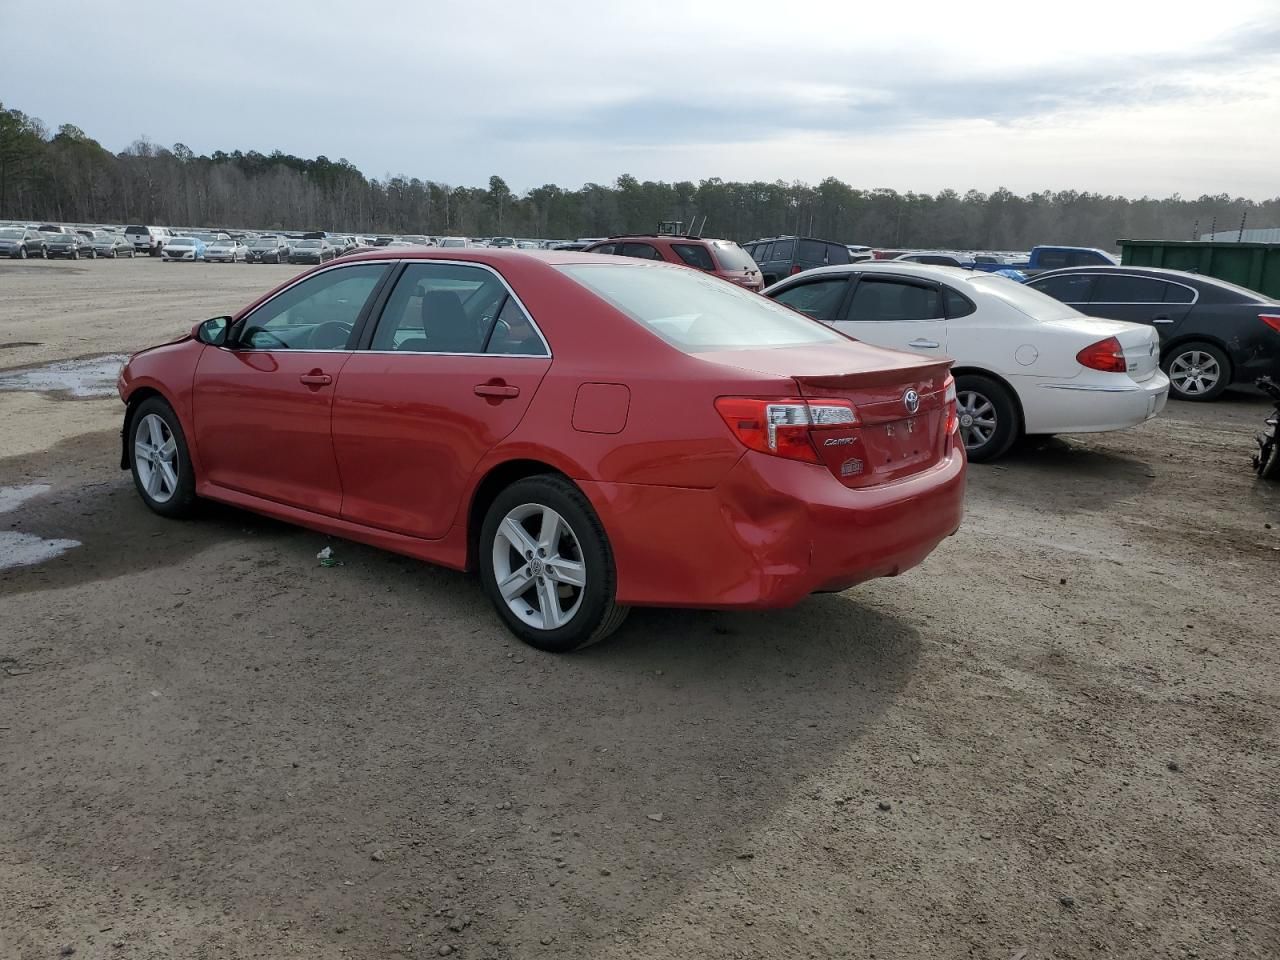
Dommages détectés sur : aile avant droite, aile arrière droite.
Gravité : mineur